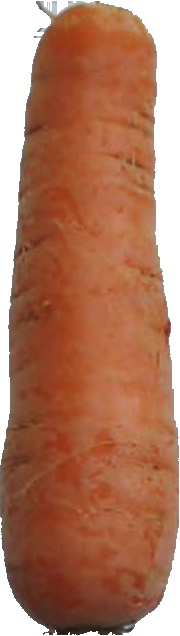
Label: carrot_1